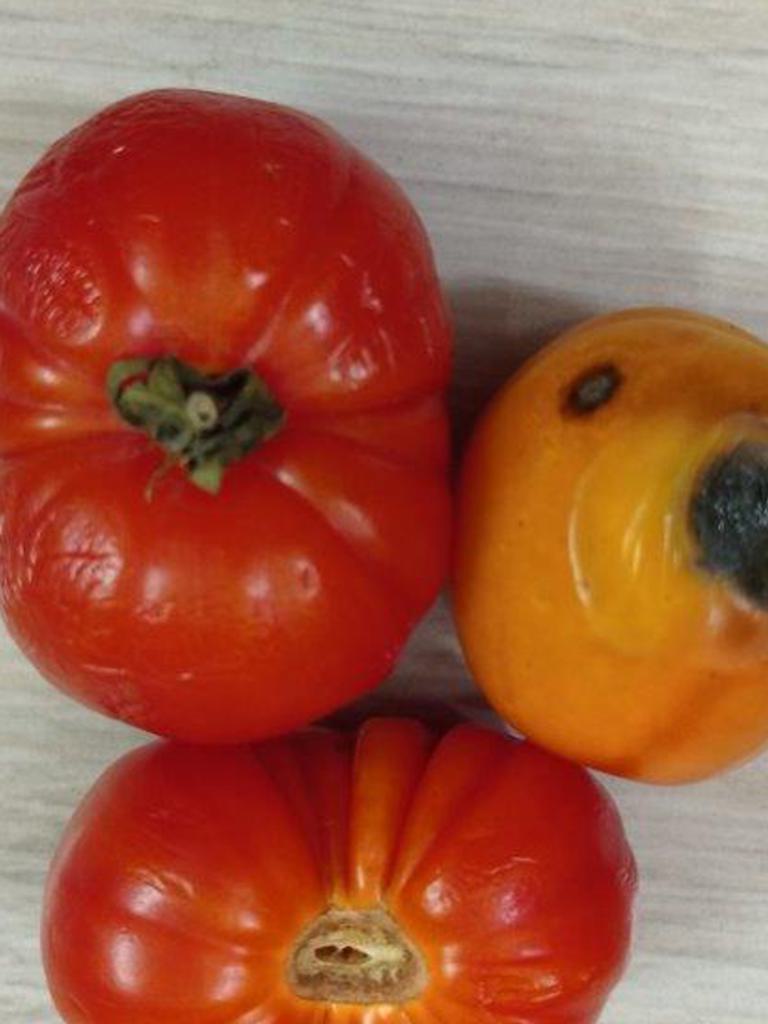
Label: Rotten